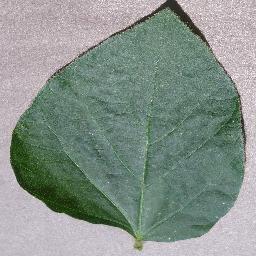
Label: Soybean___healthy